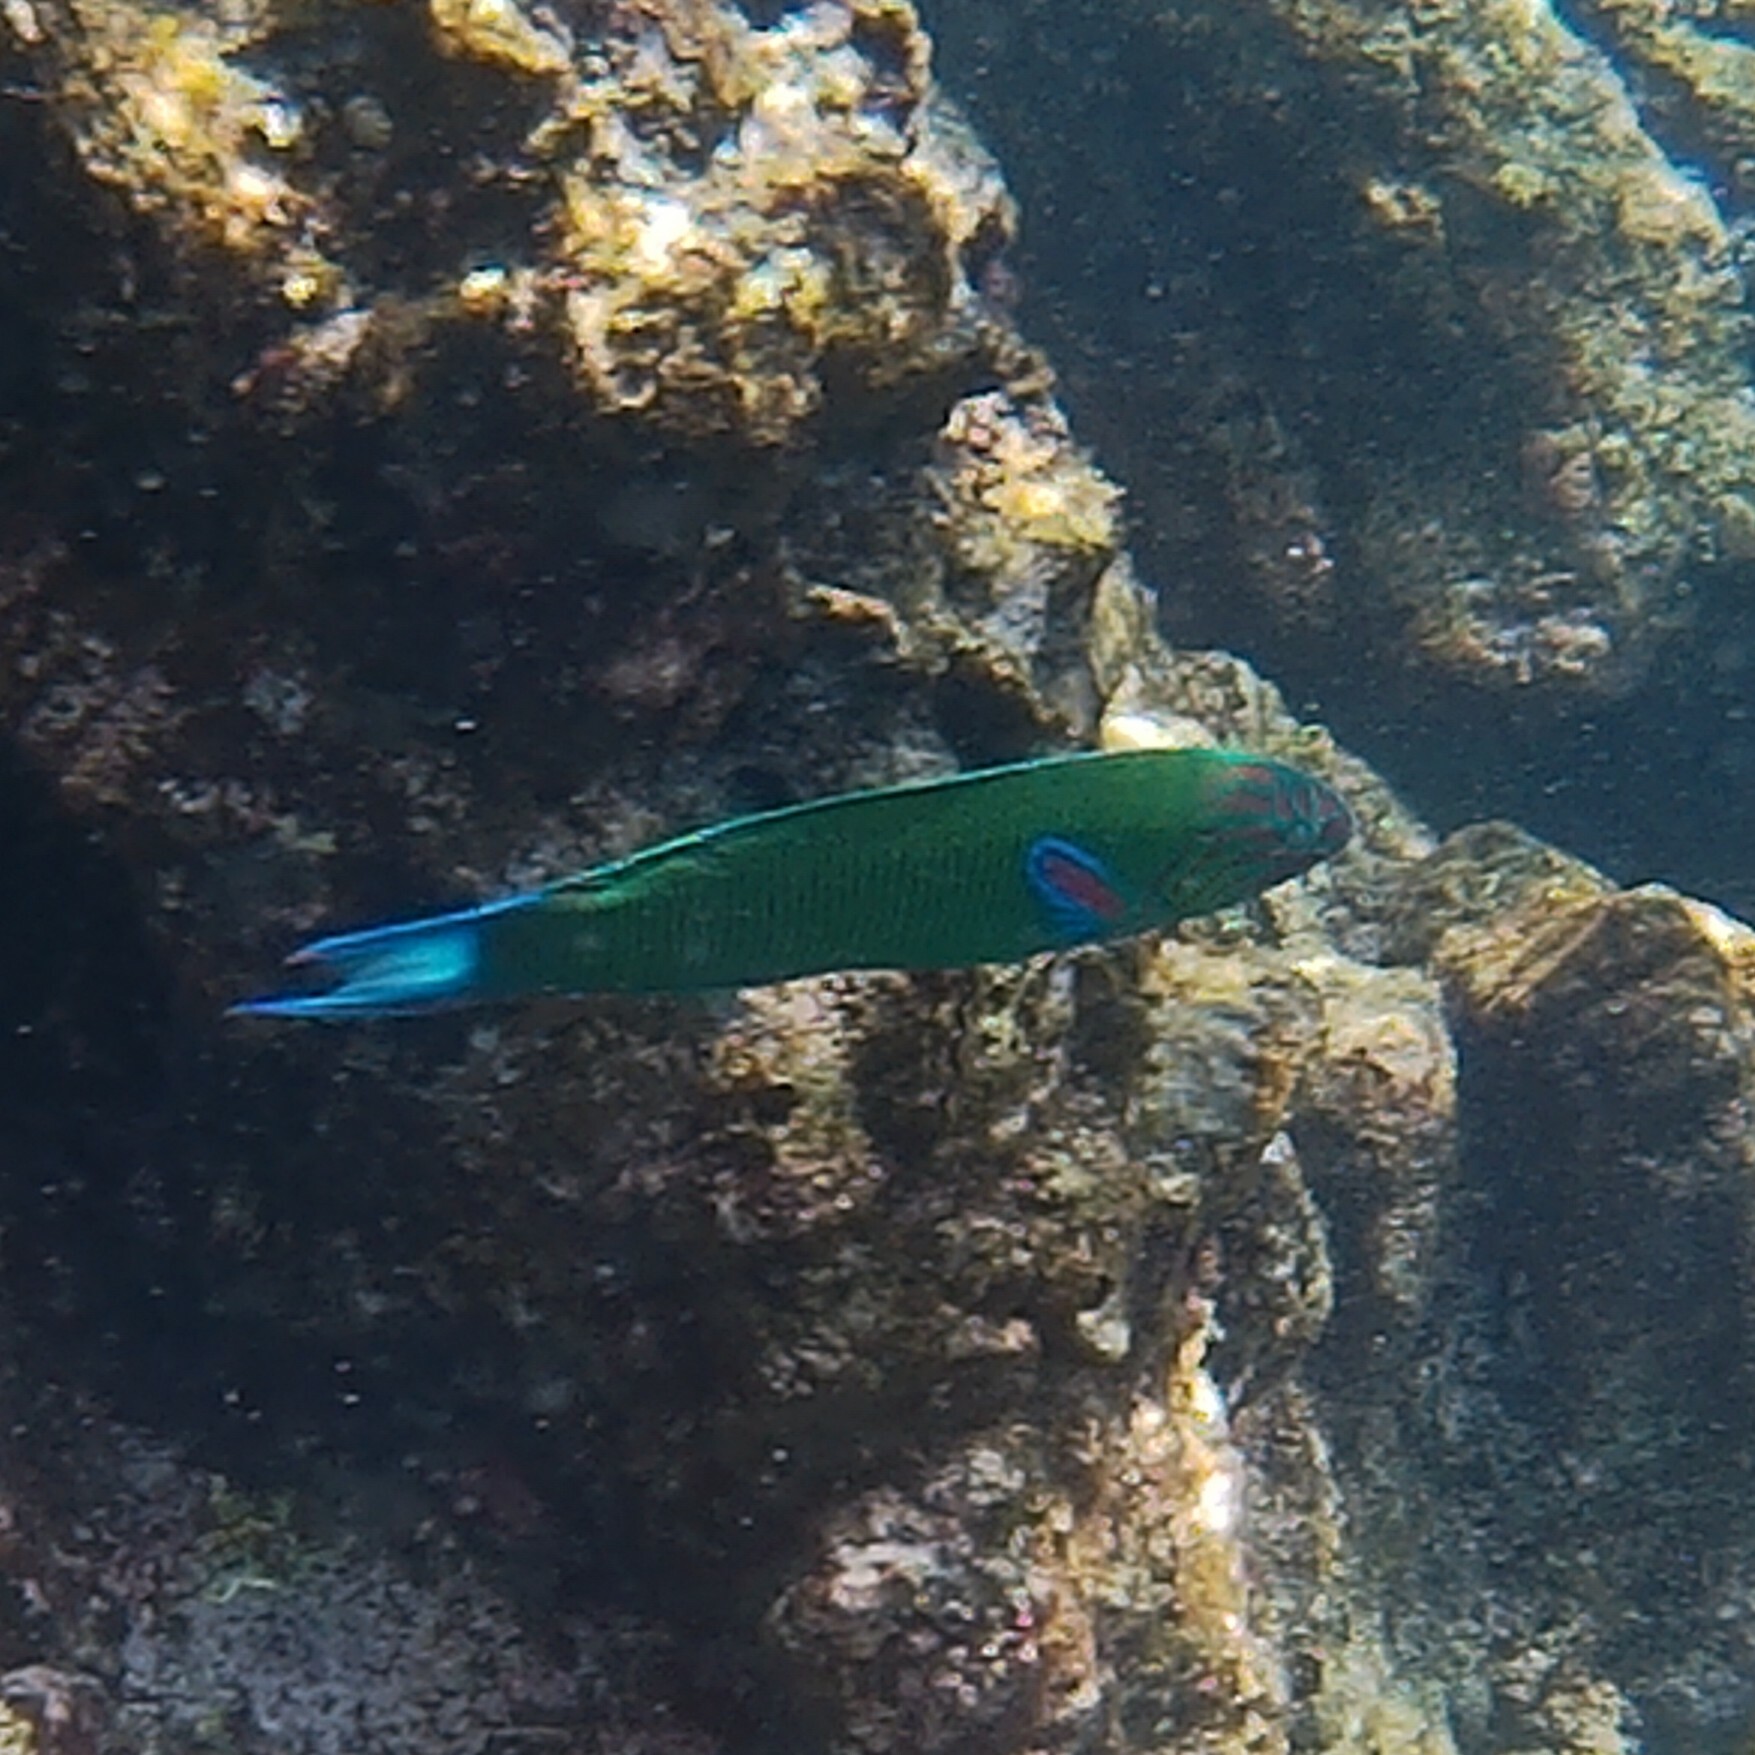
Thalassoma lunare (Moon Wrasse)